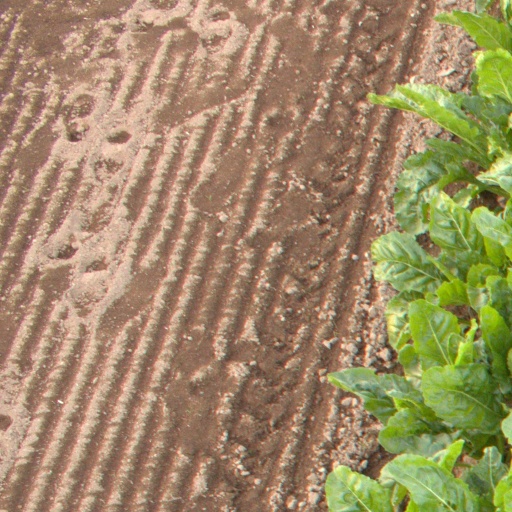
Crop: sugar beet